Robbie Lyn

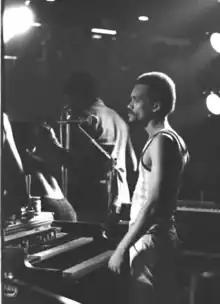
Lyn in 1979

Robert "Robbie" Bernard Lyn is a Jamaican session musician who plays piano, keyboard and synthesiser.